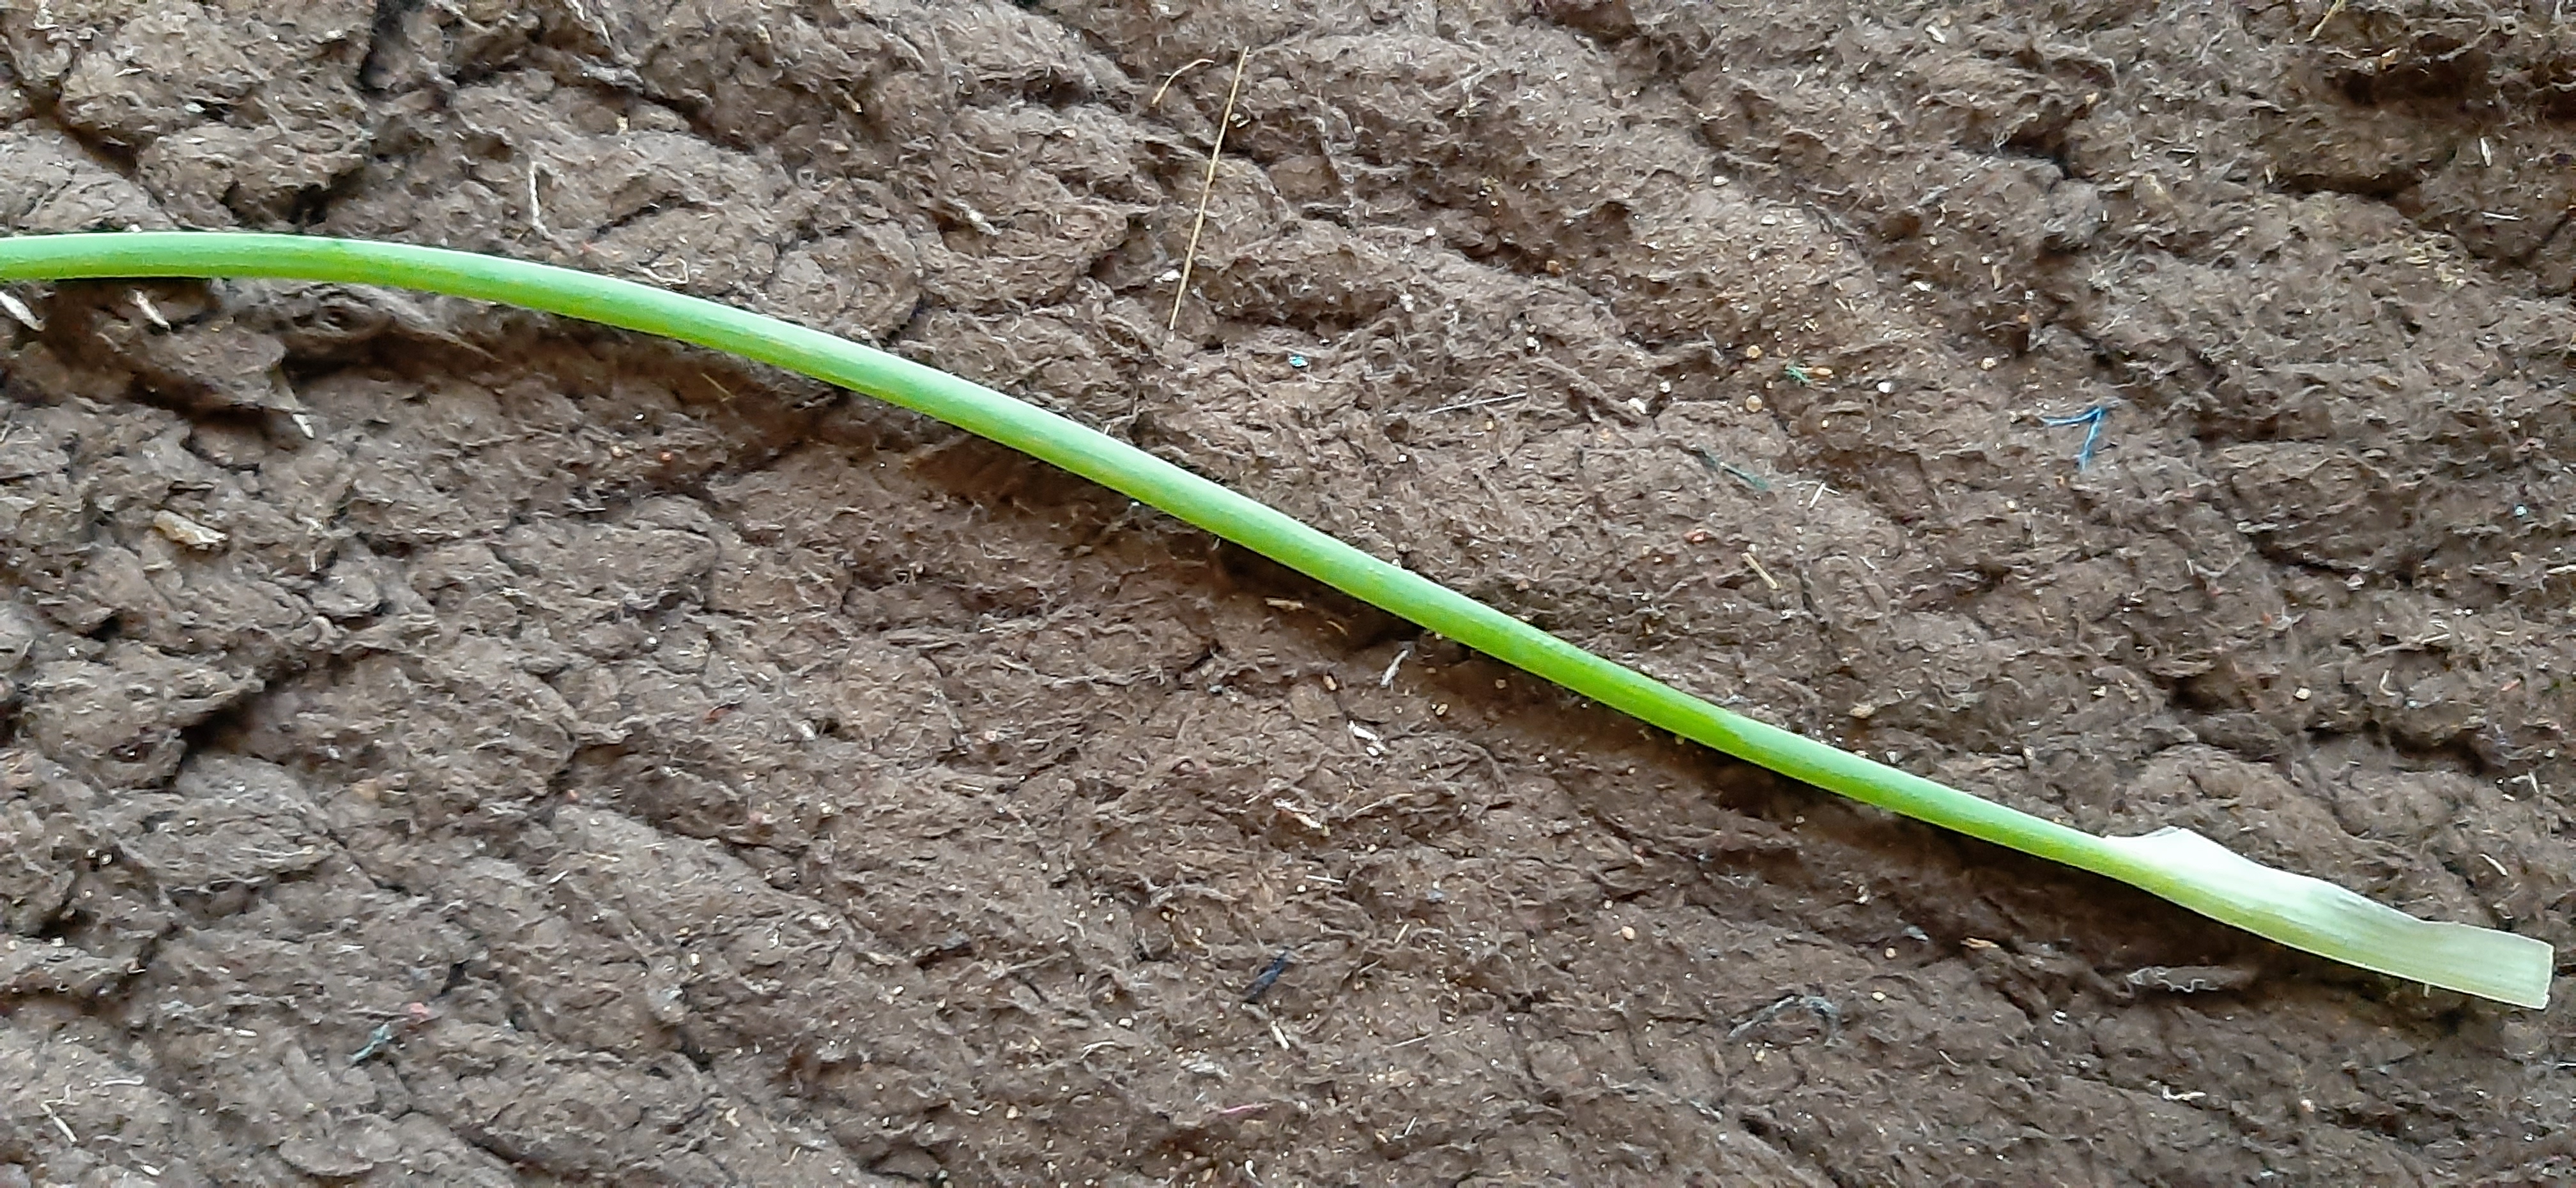
Plant: Onion